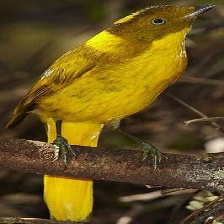
Species: GOLDEN BOWER BIRD
Scientific name: PRIONODURA NEWTONIANA